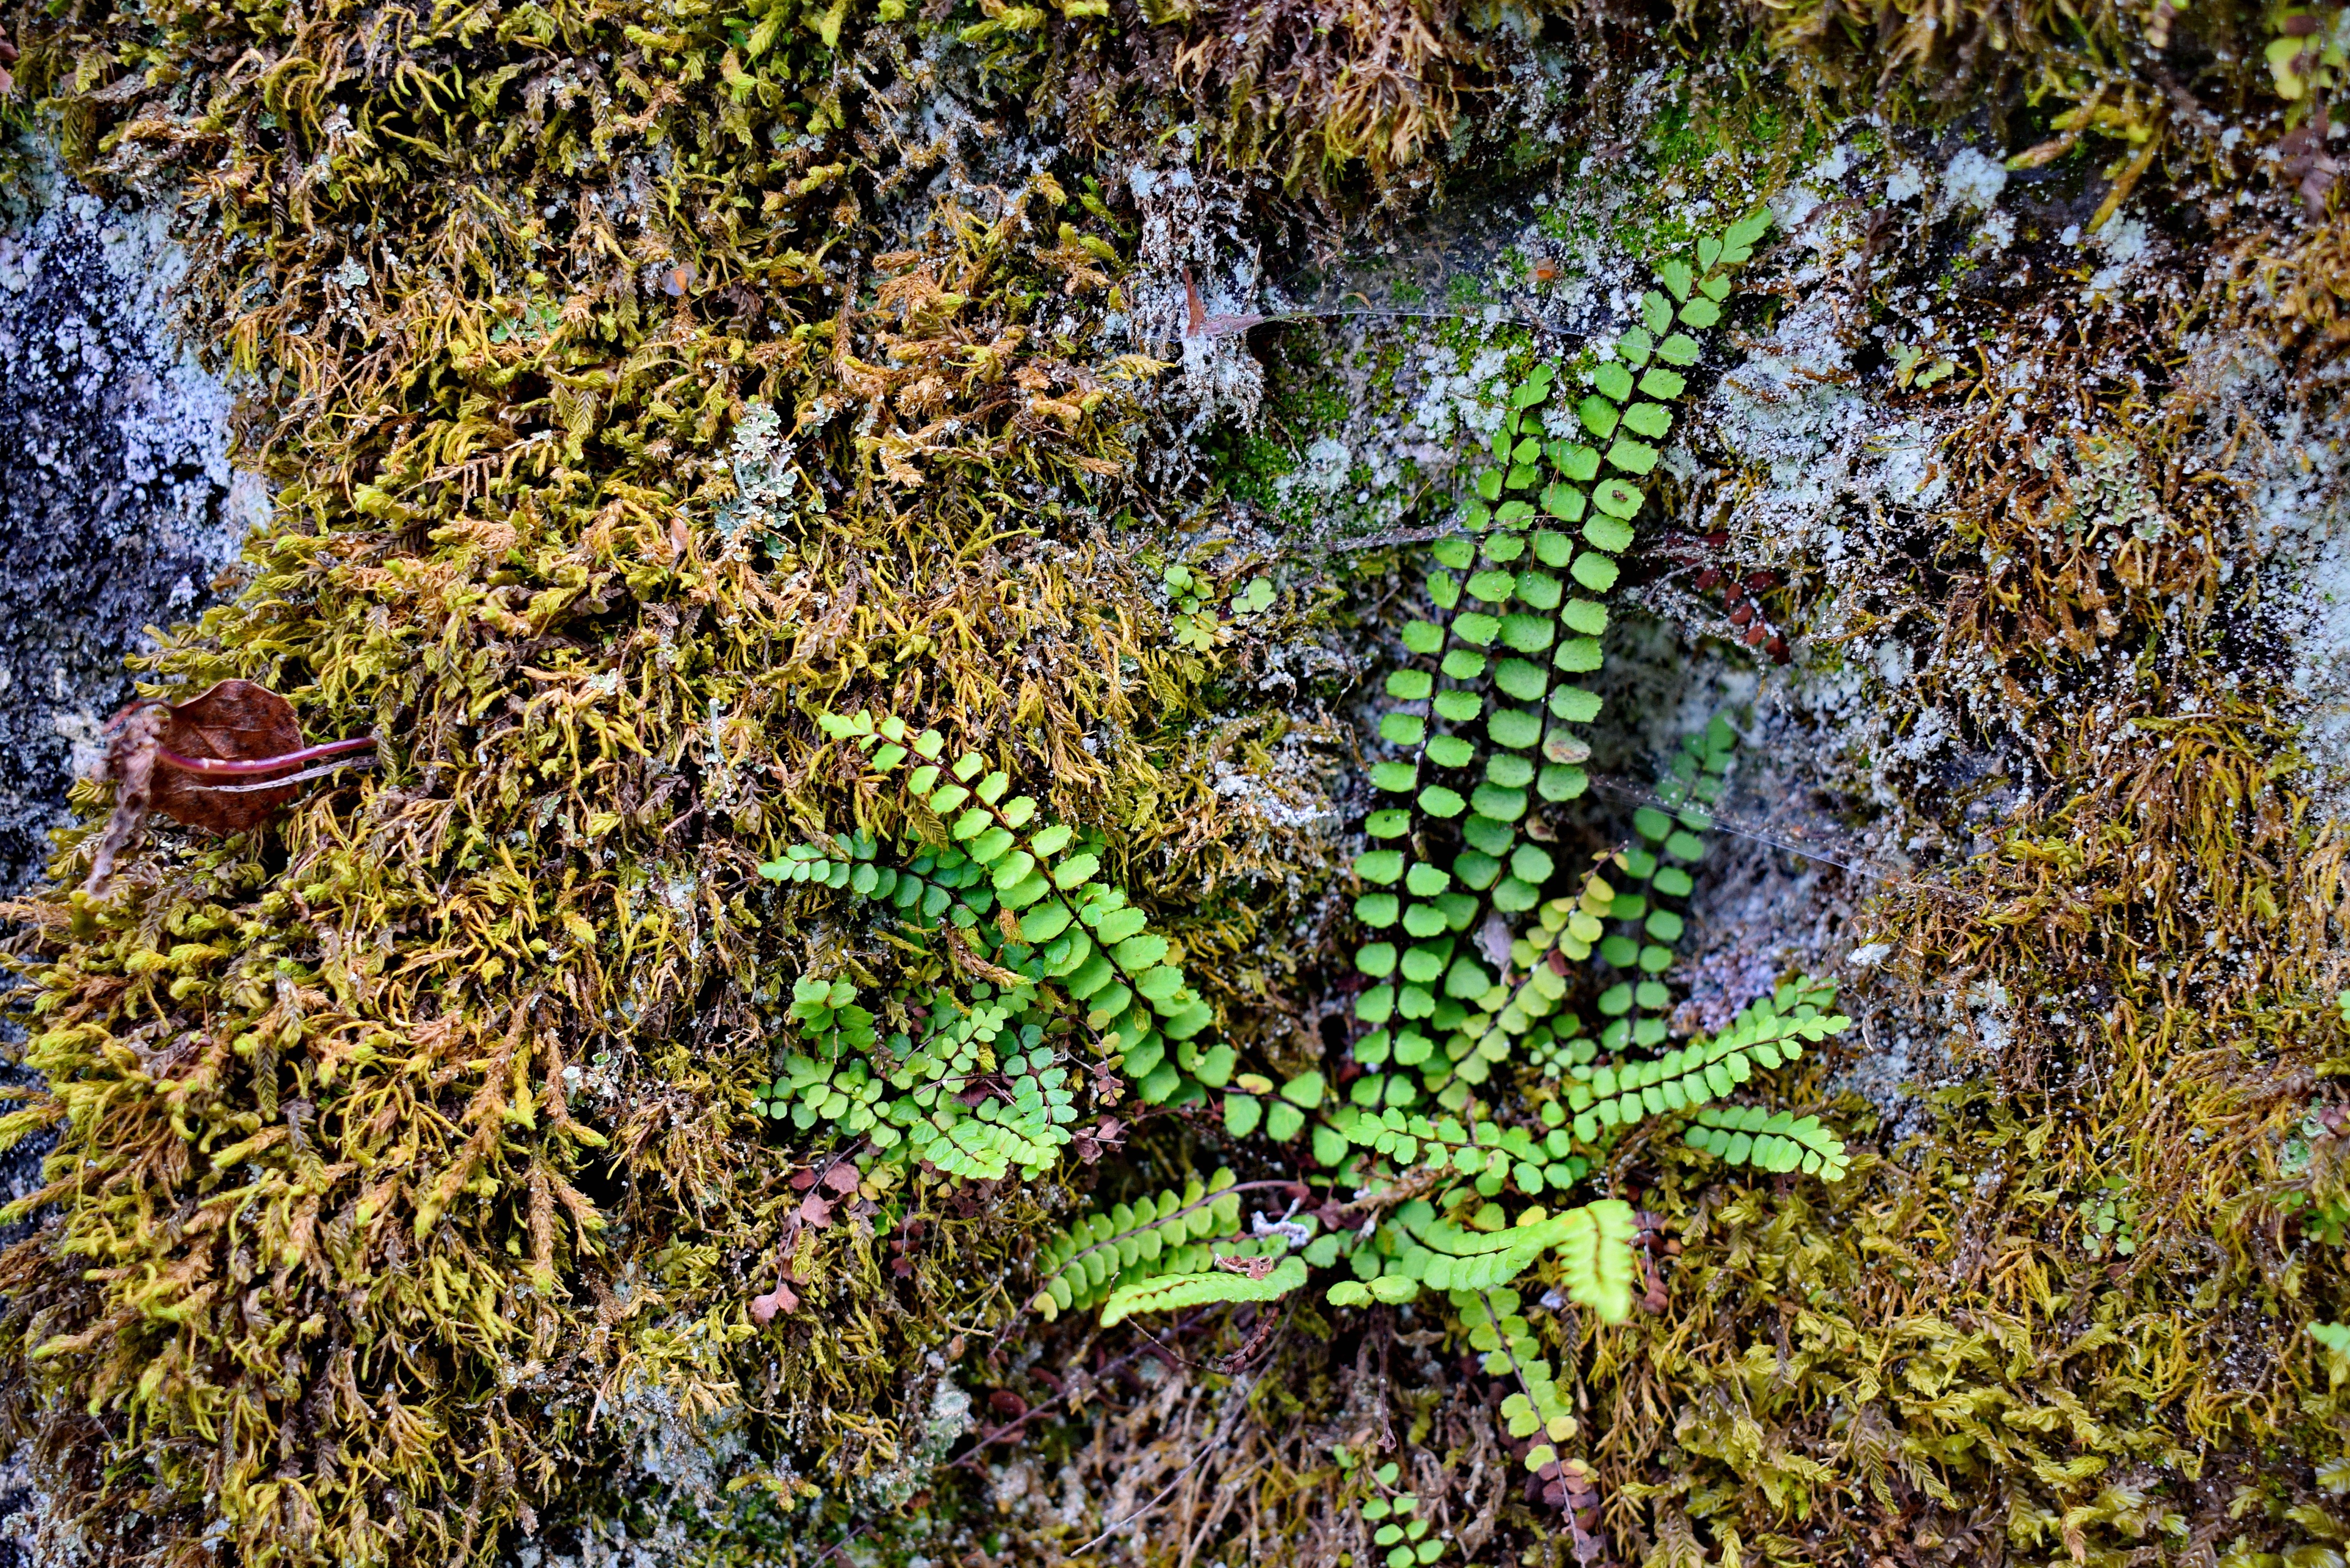
nature, forest, plant, leaf, flower, summer, floral, macro, autumn, botany, garden, flora, fauna, fern, wildflower, vegetation, shrub, woodland, flowering plant, land plant, ferns and horsetails